The Homecoming (painting)

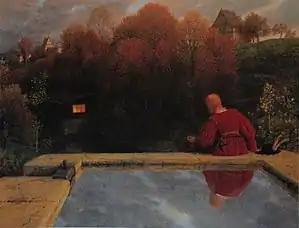

The Homecoming, (German: "Die Heimkehr") also known as The Return or Returning Home, is a painting created in 1887 by the Swiss Symbolist artist Arnold Böcklin (1827–1901). It is currently held in a private collection.